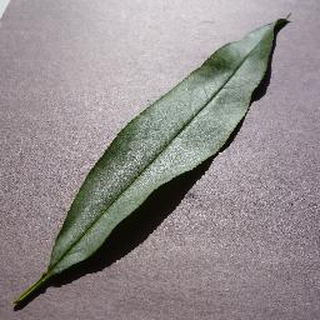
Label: healthy_peach